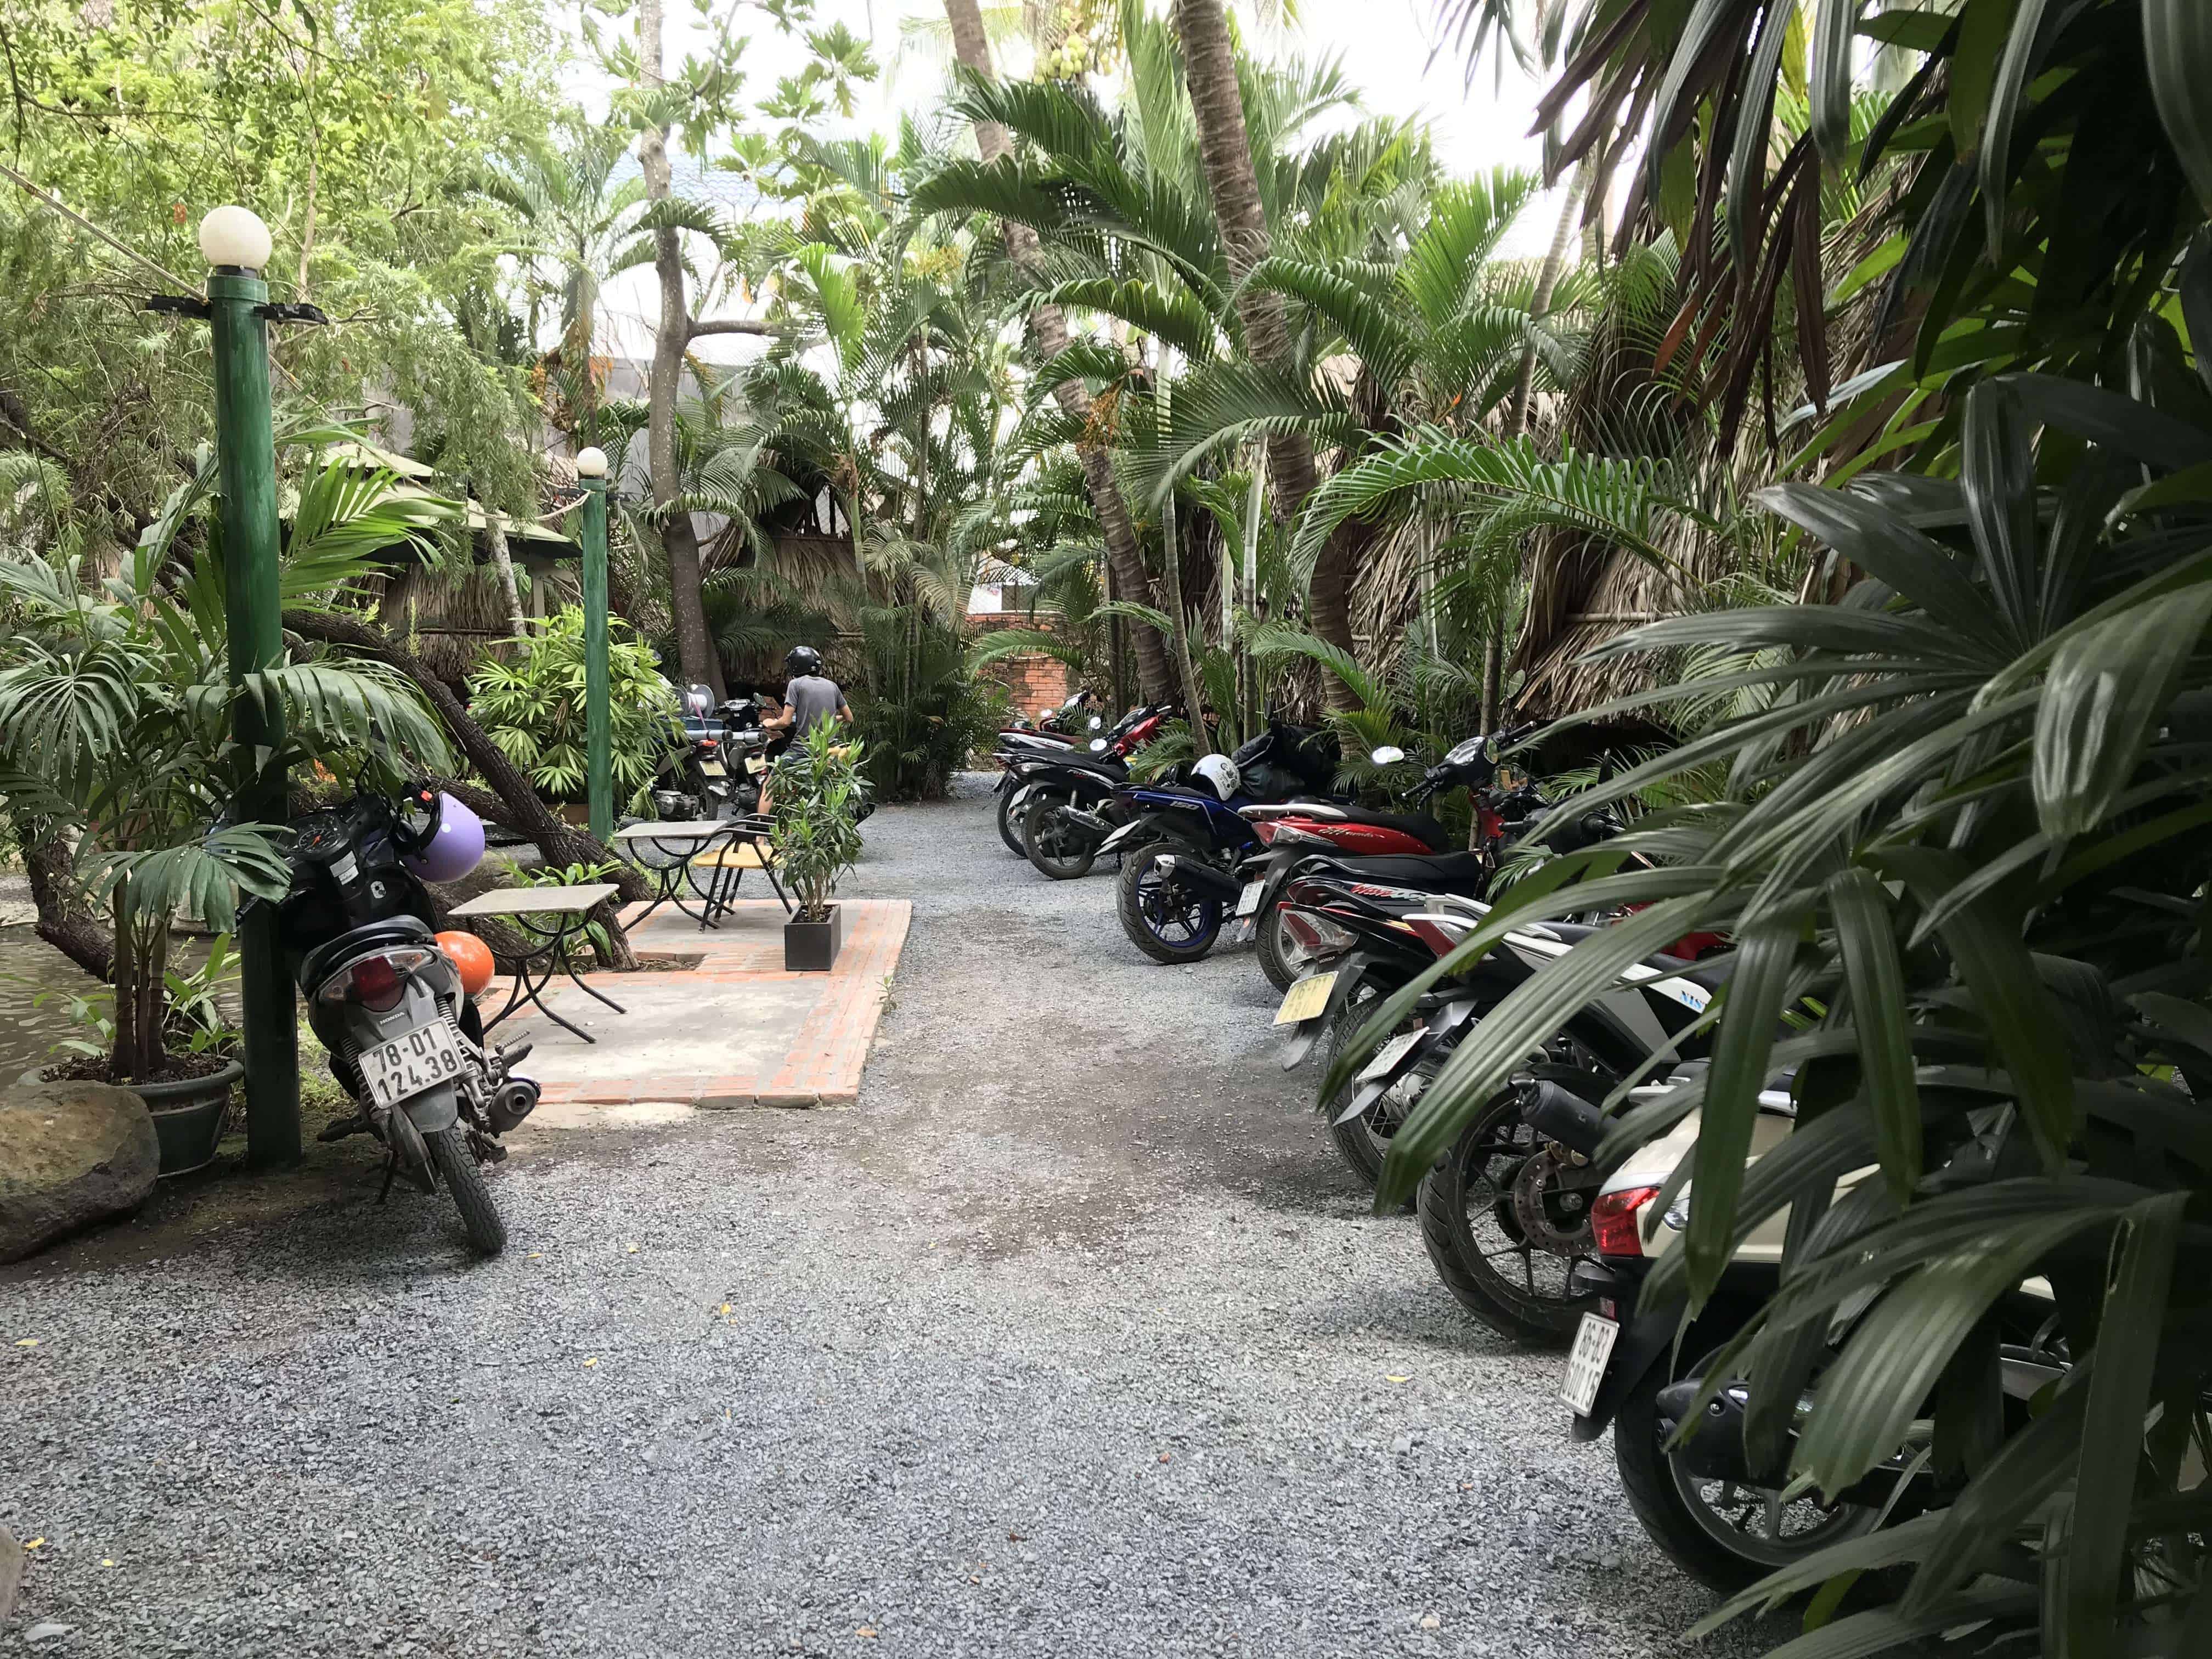
cafe, vegetation, natural environment, vehicle, botany, tree, plant, garden, jungle, rainforest, house, plant community, tourism, botanical garden, motorcycle, forest, leisure, vacation, palm tree, road, wheel, metal, flower, car